Temple of Hephaestus

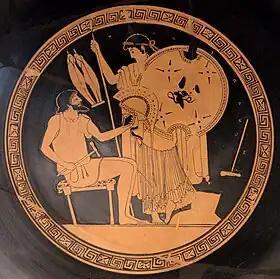
Hephaestus (left) hands to Thetis the armour of Achilles

The building has a pronaos, a cella housing cult images at the centre of the structure, and an opisthodomos. The alignment of the antae of the pronaos with the third flank columns of the peristyle is a design element unique to the middle of the 5th century BC. There is also an inner Doric colonnade with five columns on the north and south side and three across the end (with the corner columns counted twice).